Courtesy

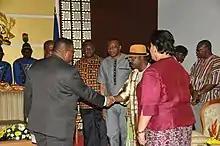

Courtesy (from the word , from the 12th century) is gentle politeness and courtly manners. In the Middle Ages in Europe, the behaviour expected of the nobility was compiled in courtesy books.